Neanderthal behavior

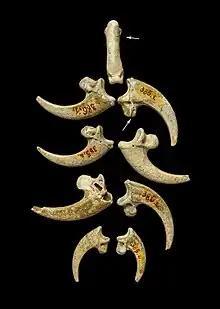
Speculative reconstruction of white-tailed eagle talon jewellery from Krapina, Croatia (arrows indicate cut marks)

Competition from large Ice Age predators was rather high. Cave lions likely targeted horses, large deer, and wild cattle; and European leopards primarily reindeer and roe deer; which overlapped with Neanderthal diet. To defend a kill against such ferocious predators, Neanderthals may have engaged in a group display of yelling, arm waving, or stone throwing; or quickly gathered meat and abandoned the kill. At Grotte de Spy, Belgium, the remains of wolves, cave lions, and cave bears indicate Neanderthals hunted their competitors to some extent.